Gear cutting

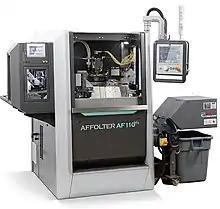
A horizontal CNC gear hobbing machine

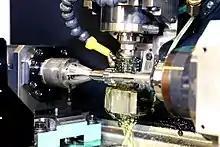
Gear hobbing a spur gear to module 17dp on CNC cutting machine

Hobbing is a method by which a "hob" is used to cut teeth into a blank. We gear hobbing with a master hob or index hob on CNC gear hobbing machines who cut, gears, wheels, pinions, shafts and worms. The cutter and gear blank are rotated at the same time to transfer the profile of the hob onto the gear blank. Used very often for all sizes of production runs, but works best for medium to high. The hobbing features for gears are straight, helical, straight bevel, face, crowned, worm, cylkro and chamfering.